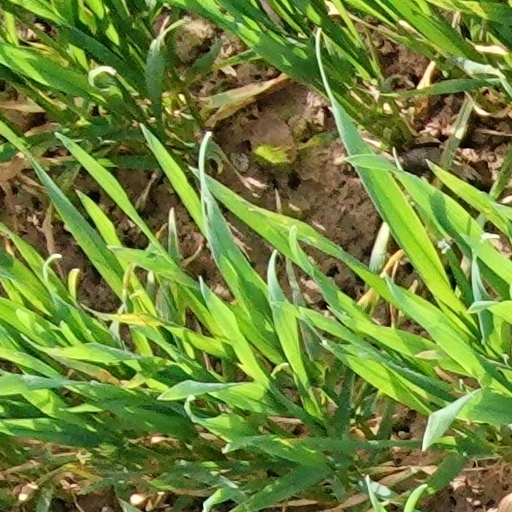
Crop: wheat